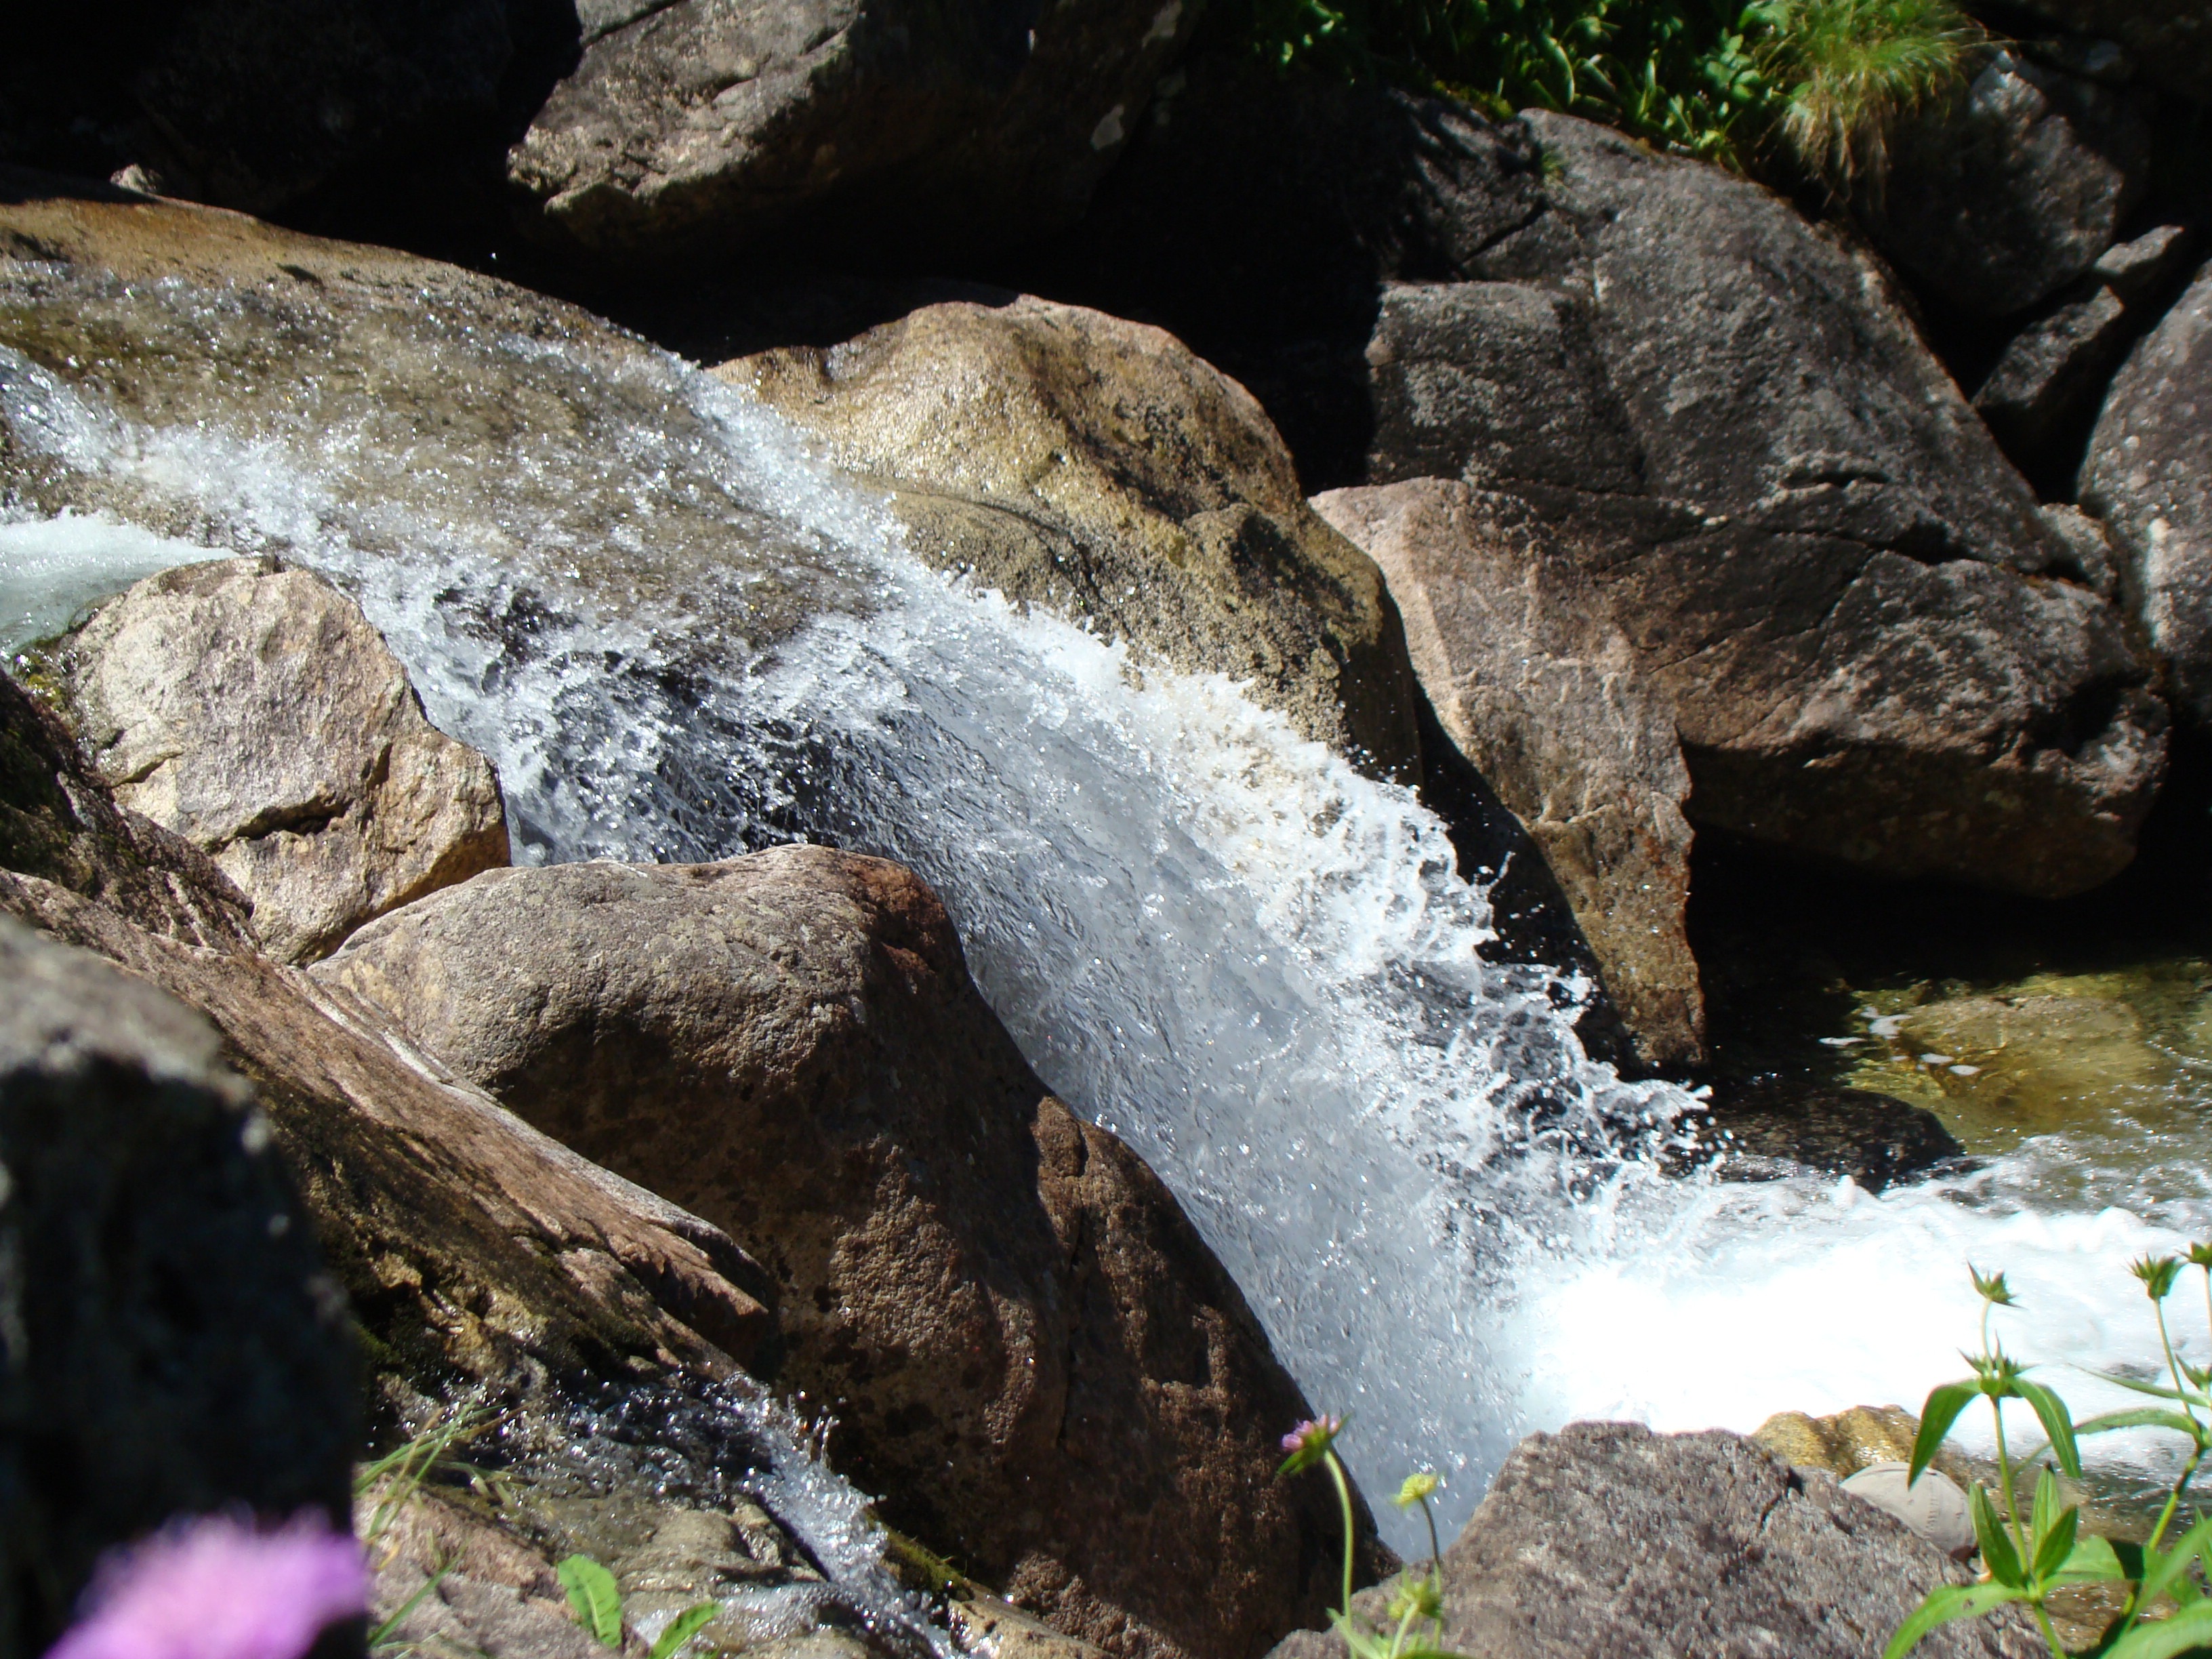
water, nature, rock, waterfall, wilderness, trail, river, stream, cascade, rapid, body of water, geology, boulder, water feature